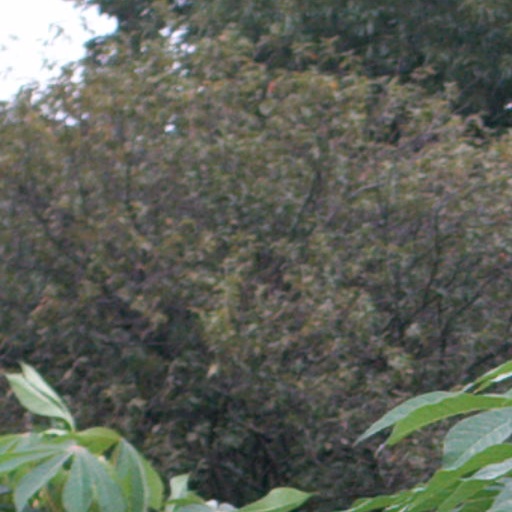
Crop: cassava